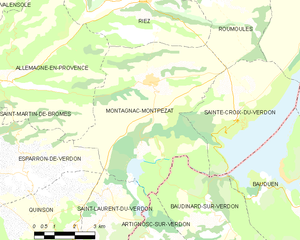
Carte des communes françaises: Montagnac-Montpezat Légende
Montagnac-Montpezat est une commune française située dans le département des Alpes-de-Haute-Provence en région Provence-Alpes-Côte d'Azur. Elle a été formée le 1ᵉʳ janvier 1974 par fusion-association des communes préexistantes de Montpezat et de Montagnac, selon la loi du 16 juillet 1971.